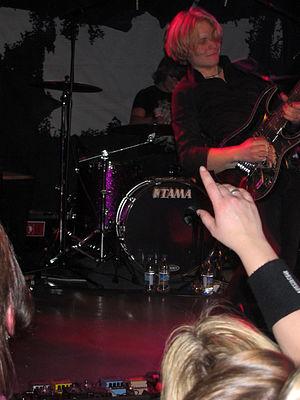
Olli "Ollie" Tukiainen est un guitariste finlandais, membre du groupe Poets of the Fall.